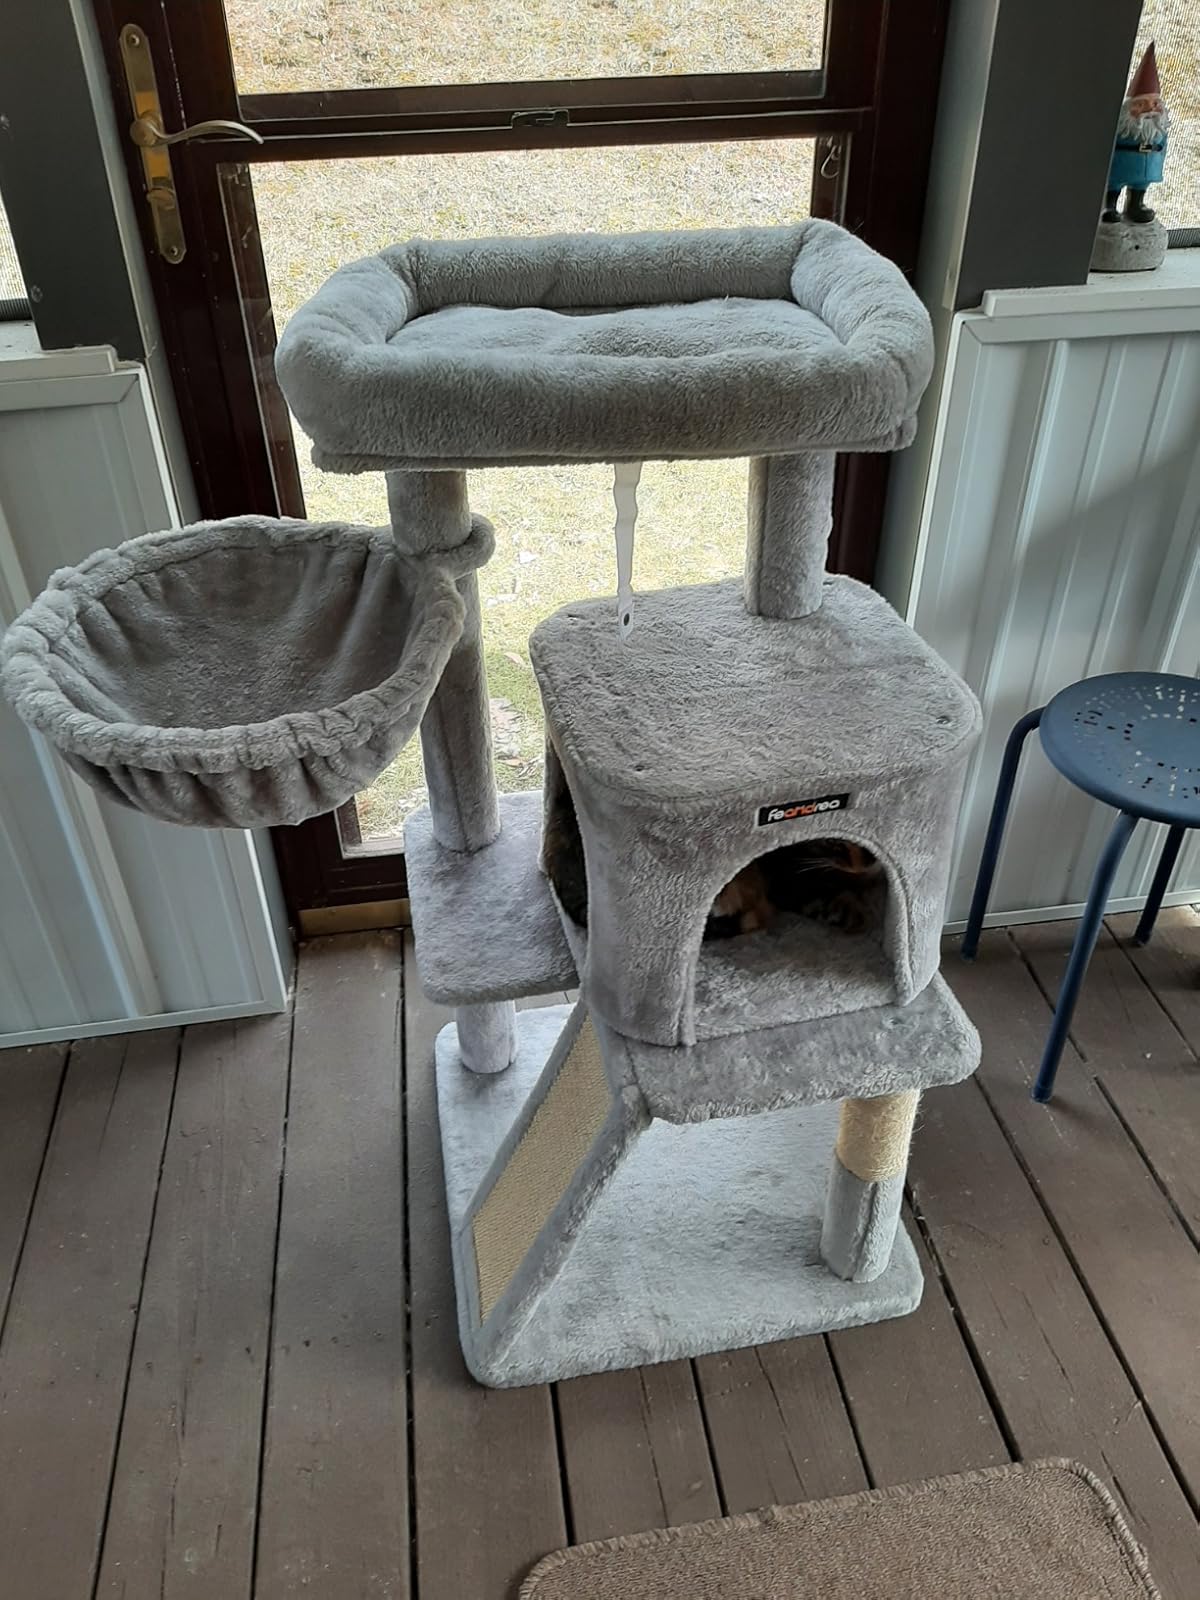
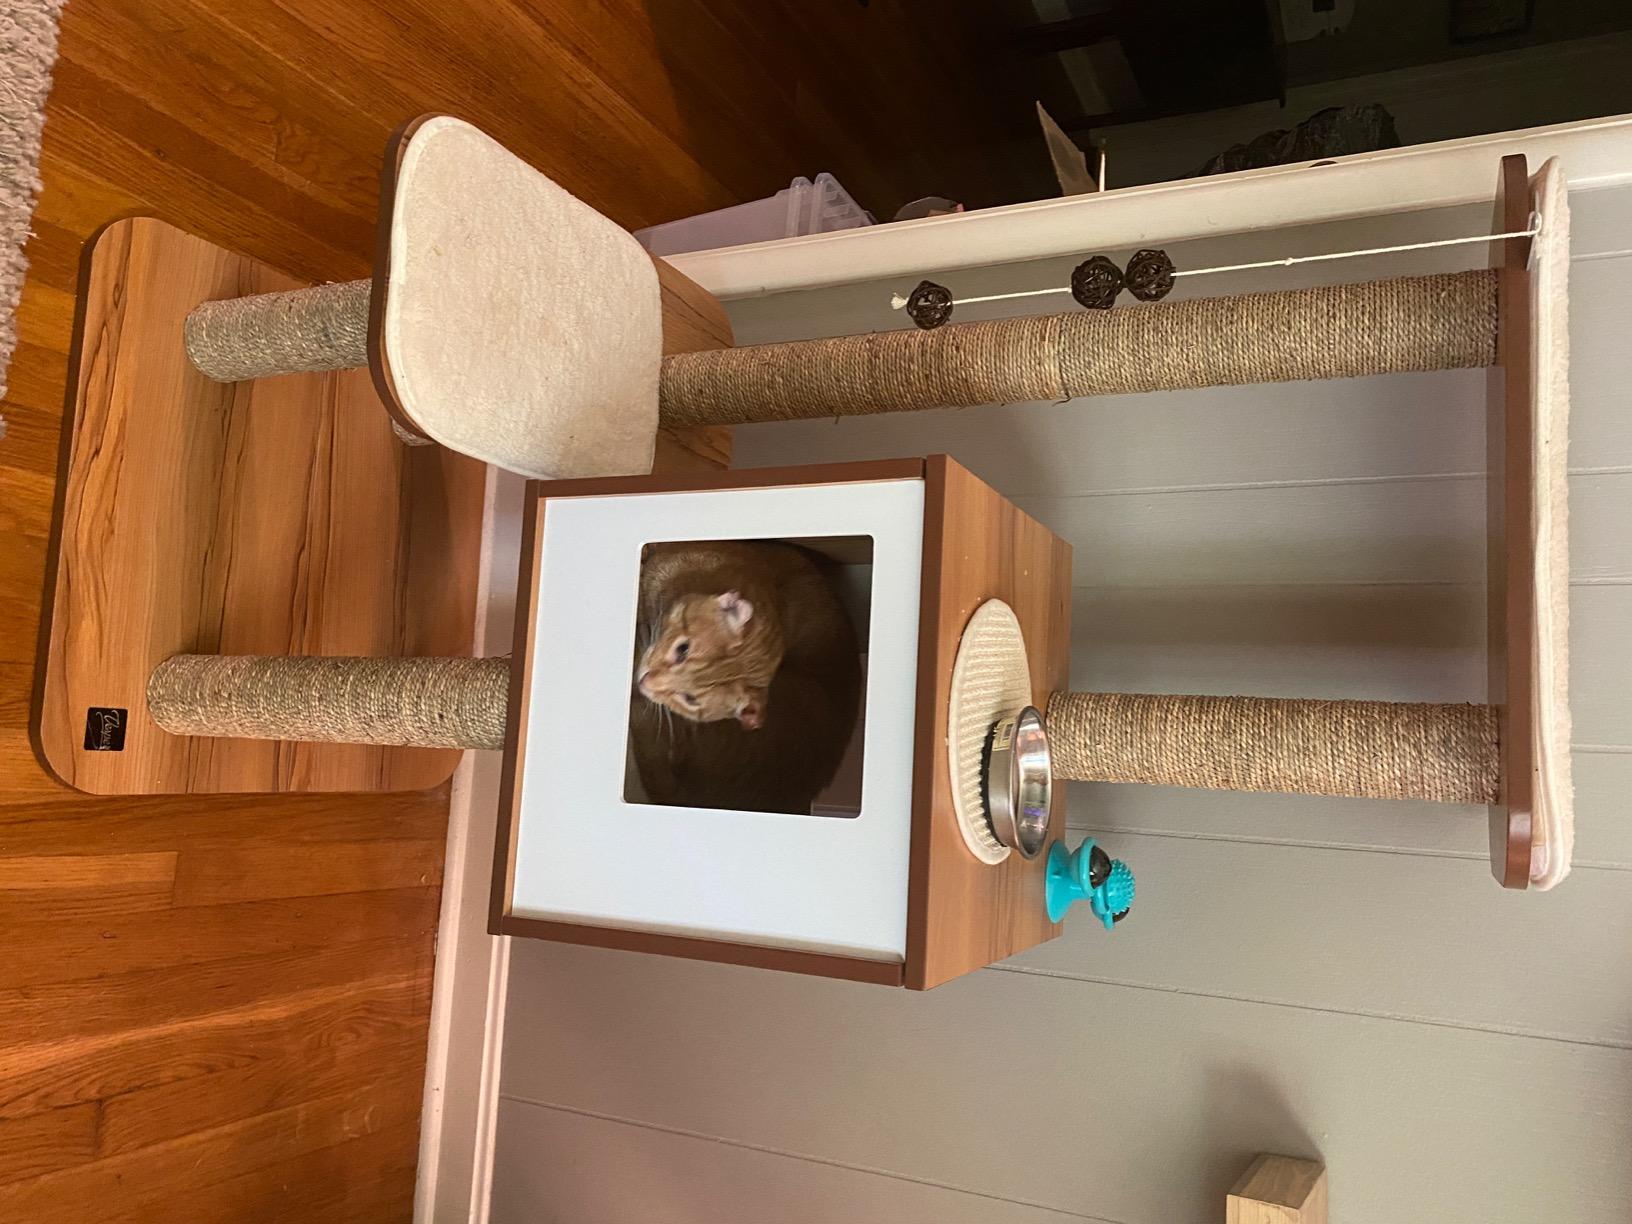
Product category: items_cat tree
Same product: no